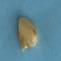
Maize quality: Bad